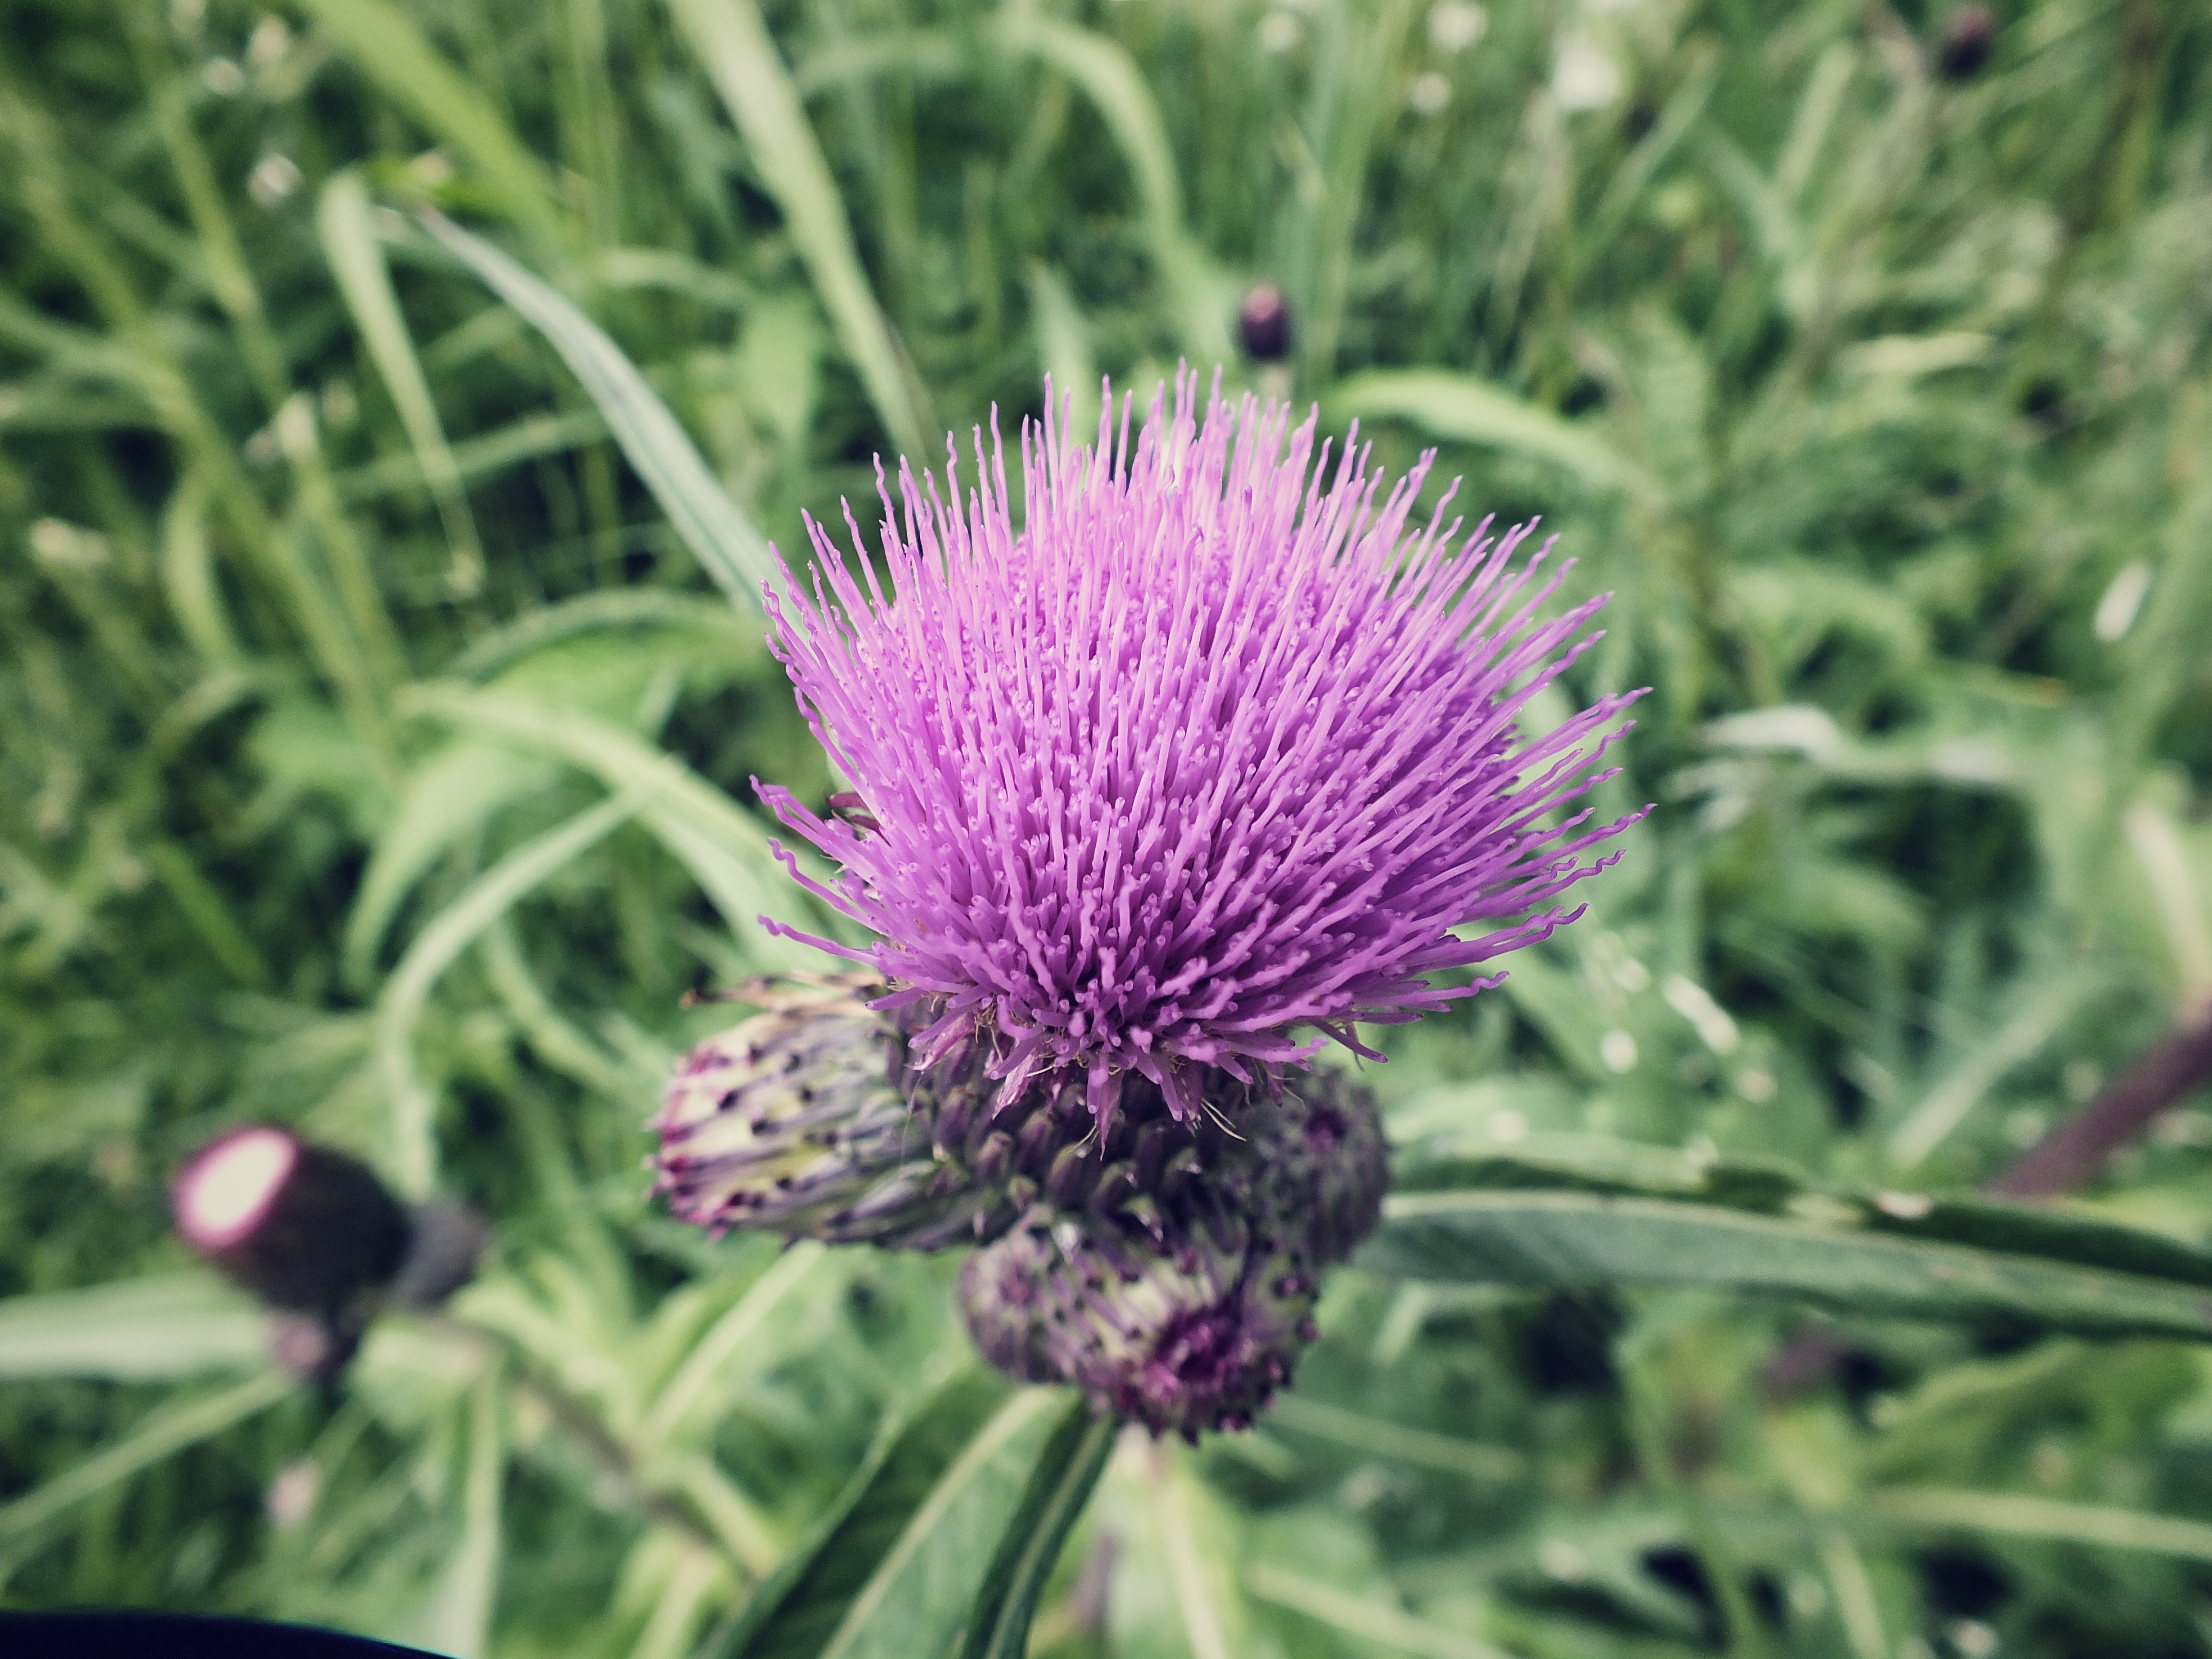
nature, grass, plant, prairie, flower, purple, bloom, summer, natural, botany, flora, fauna, wildflower, thistle, bud, macro photography, flowering plant, daisy family, silybum, grass family, land plant, artichoke thistle